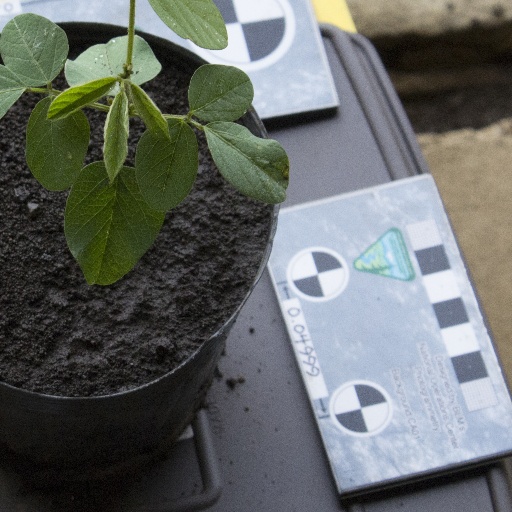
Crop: soybean